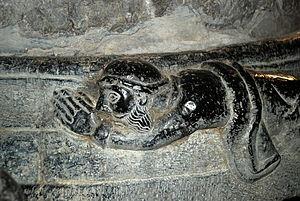
Belgique - Province de Namur - Fonts baptismaux de Furnaux - Lot prosterné
Les fonts baptismaux de Furnaux sont situés en l'église de la Nativité de Notre-Dame de Furnaux, section de la commune belge de Mettet, en province de Namur.